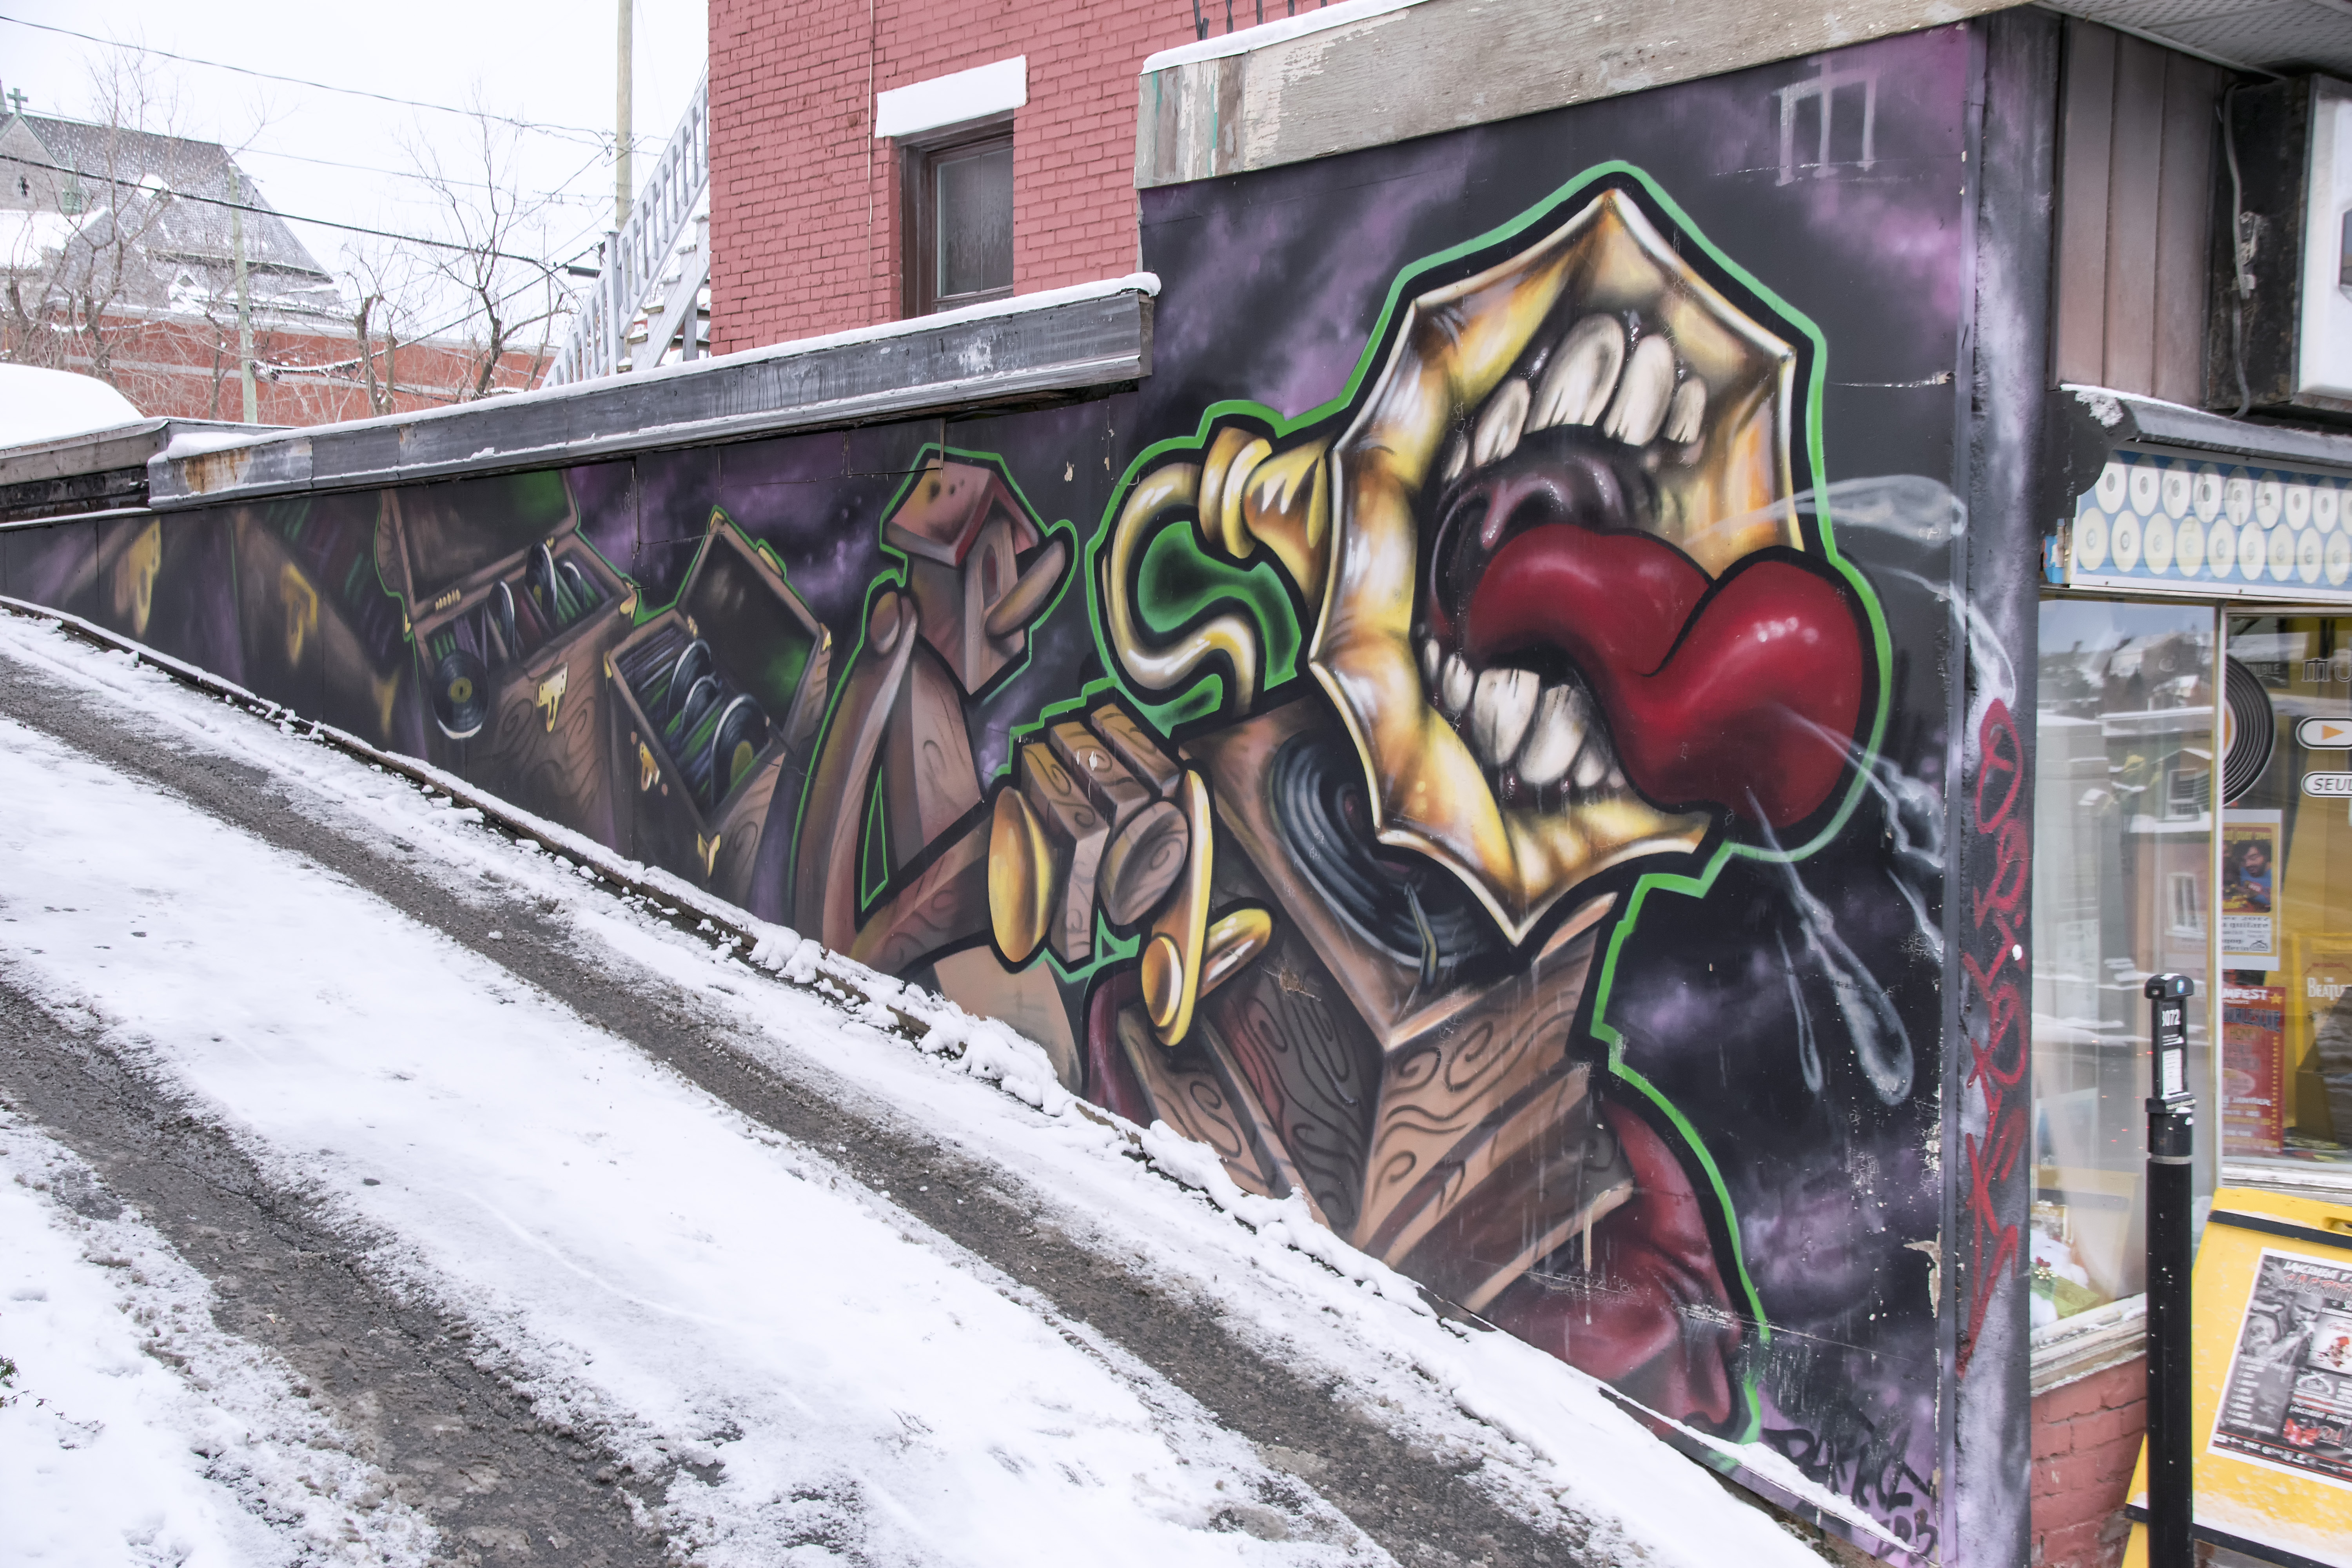
graffiti, street art, art, canada, quebec, sherbrooke